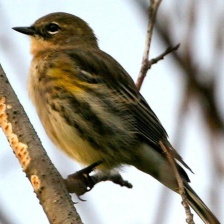
Species: TOWNSENDS WARBLER
Scientific name: SETOPHAGA TOWNSENDI